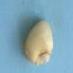
Maize quality: Good